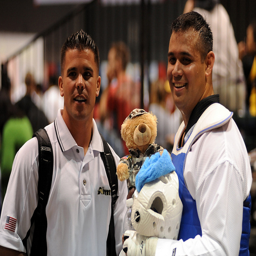
Two men in white shirts are standing together while one holds a teddy bear.
Man holding a stuffed toy standing next to a man with a back pack.
two men are holding a teddy bear together
A man in a backpack and a man in sports gear stand next to one another.
two people standing near one another with stuffed animals